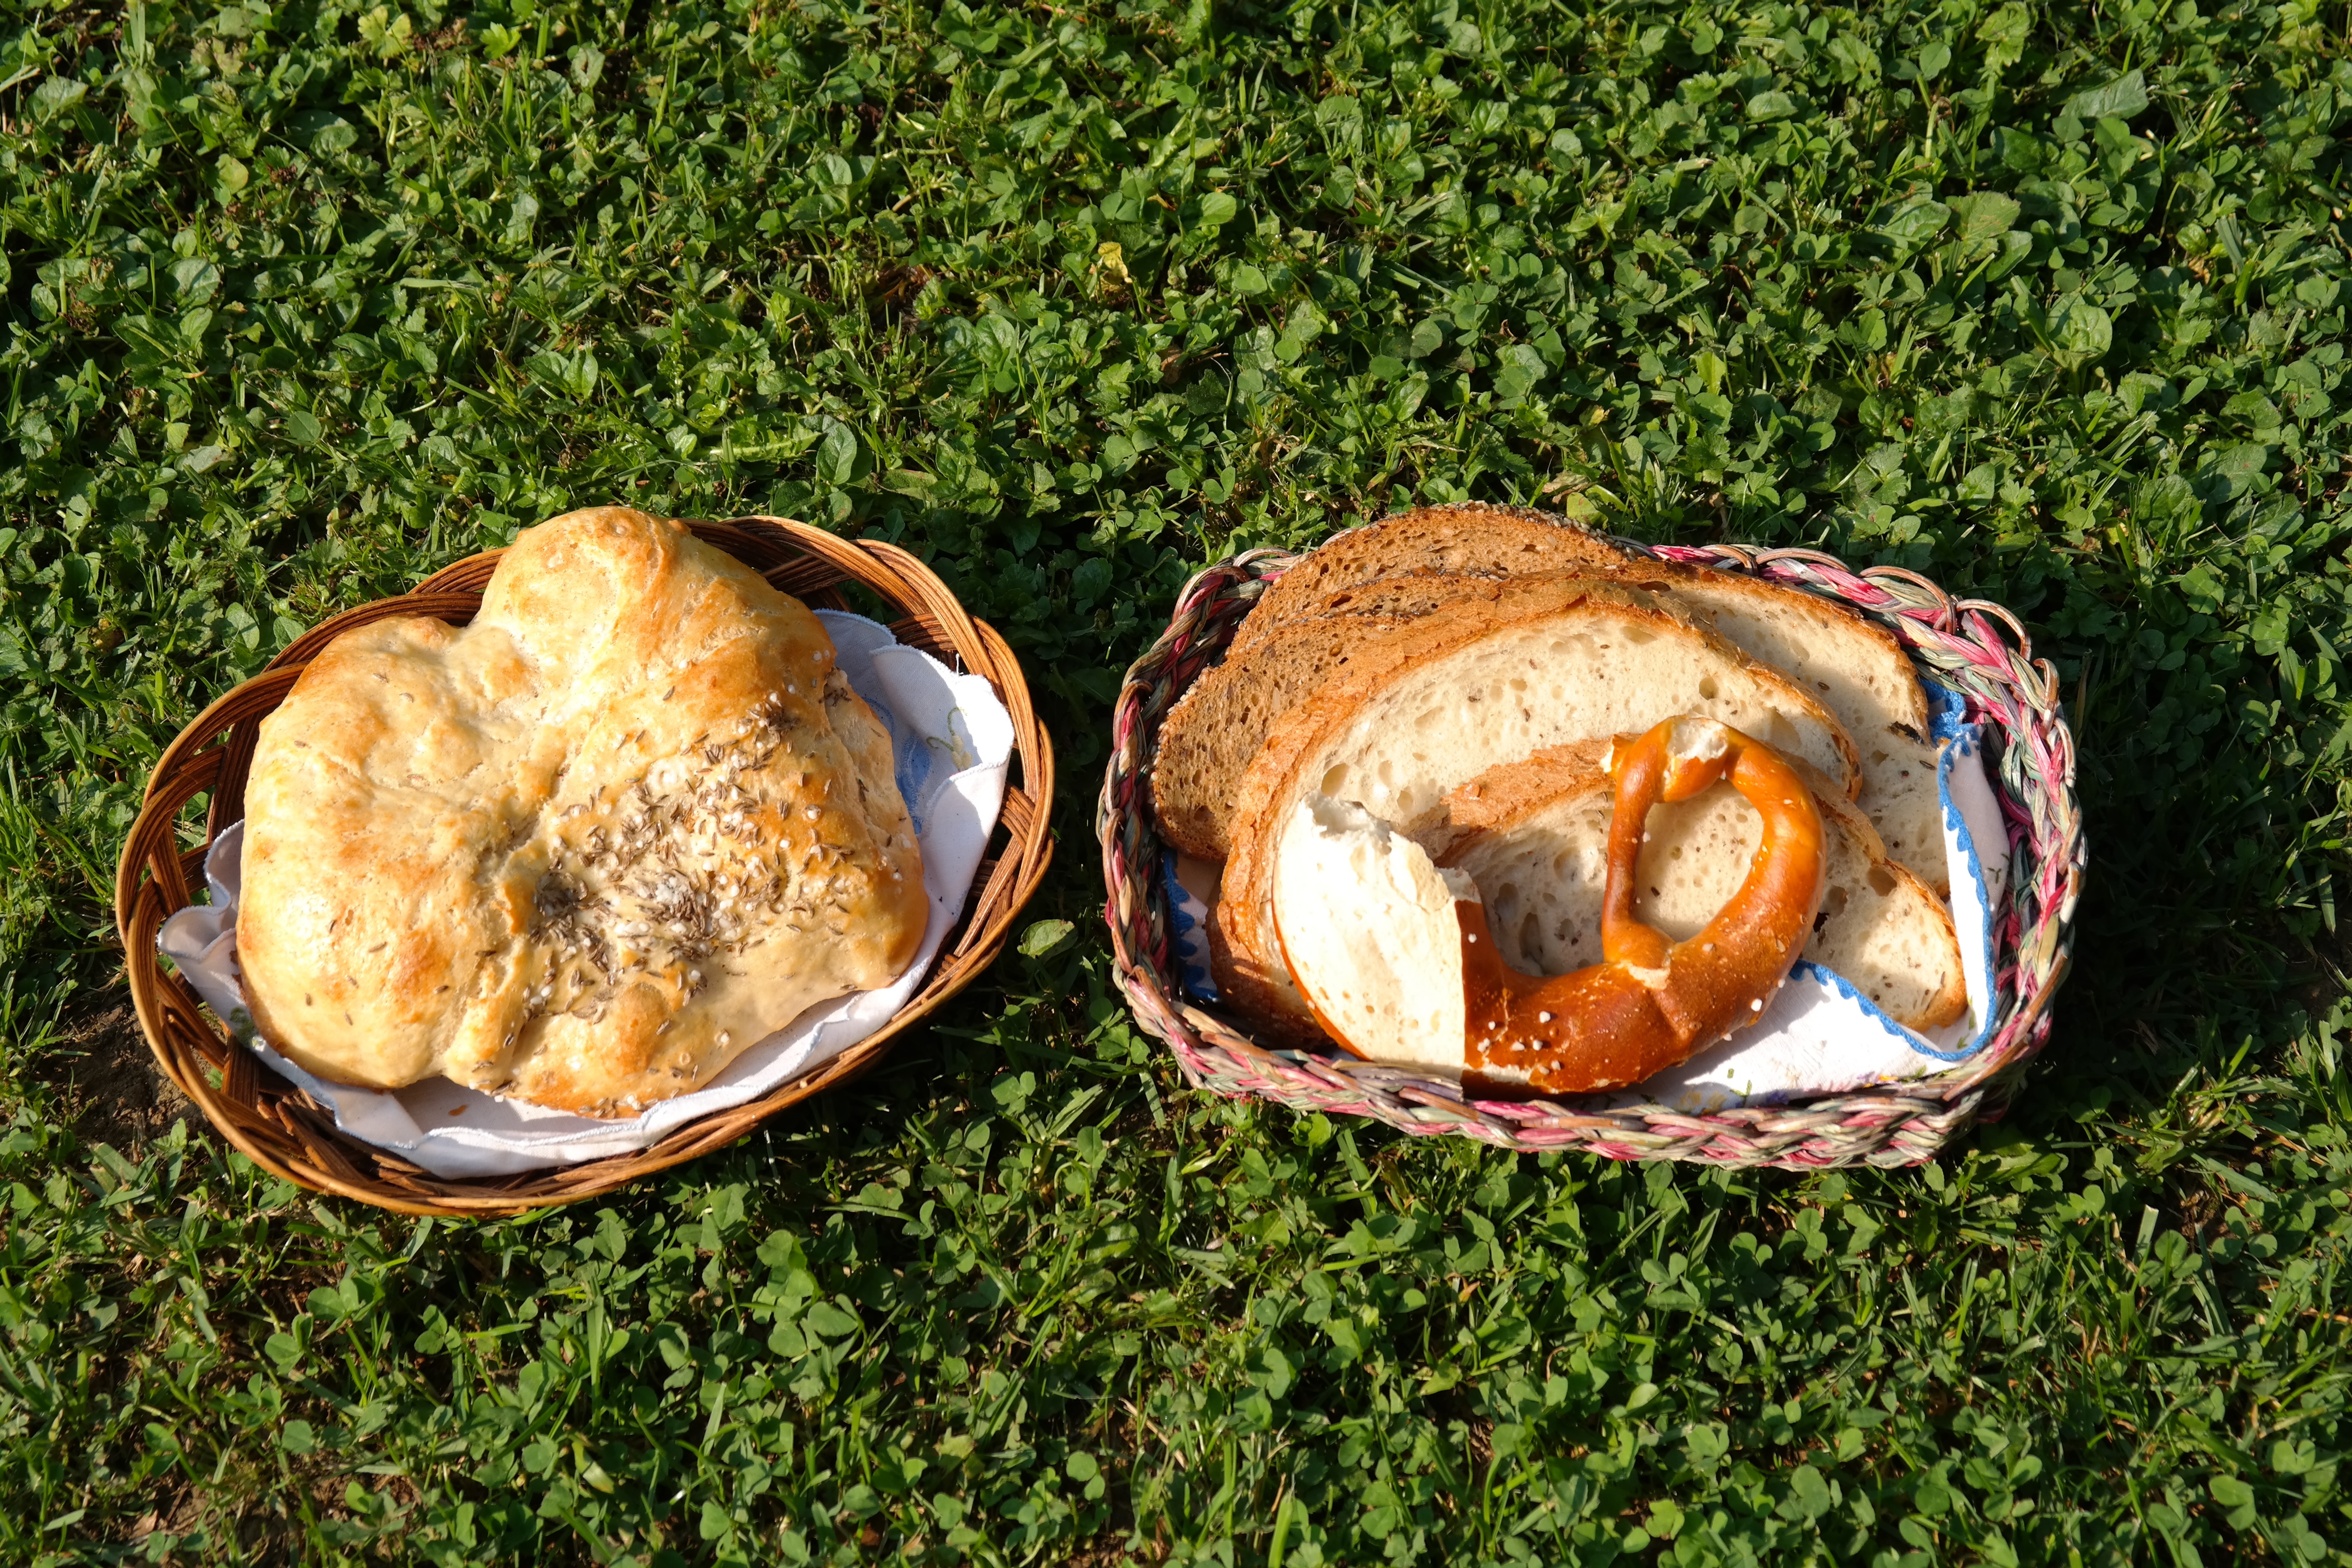
grass, dish, food, salt, basket, breakfast, bread, specialty, pastries, soul, crispy, pretzel, white bread pastries, spelt, swabia, caraway, bread slices, breadbasket, swabian soul, swabian, swabian cuisine, baguette like, upper swabian, briegl, bannon, knauzen, local kitchen